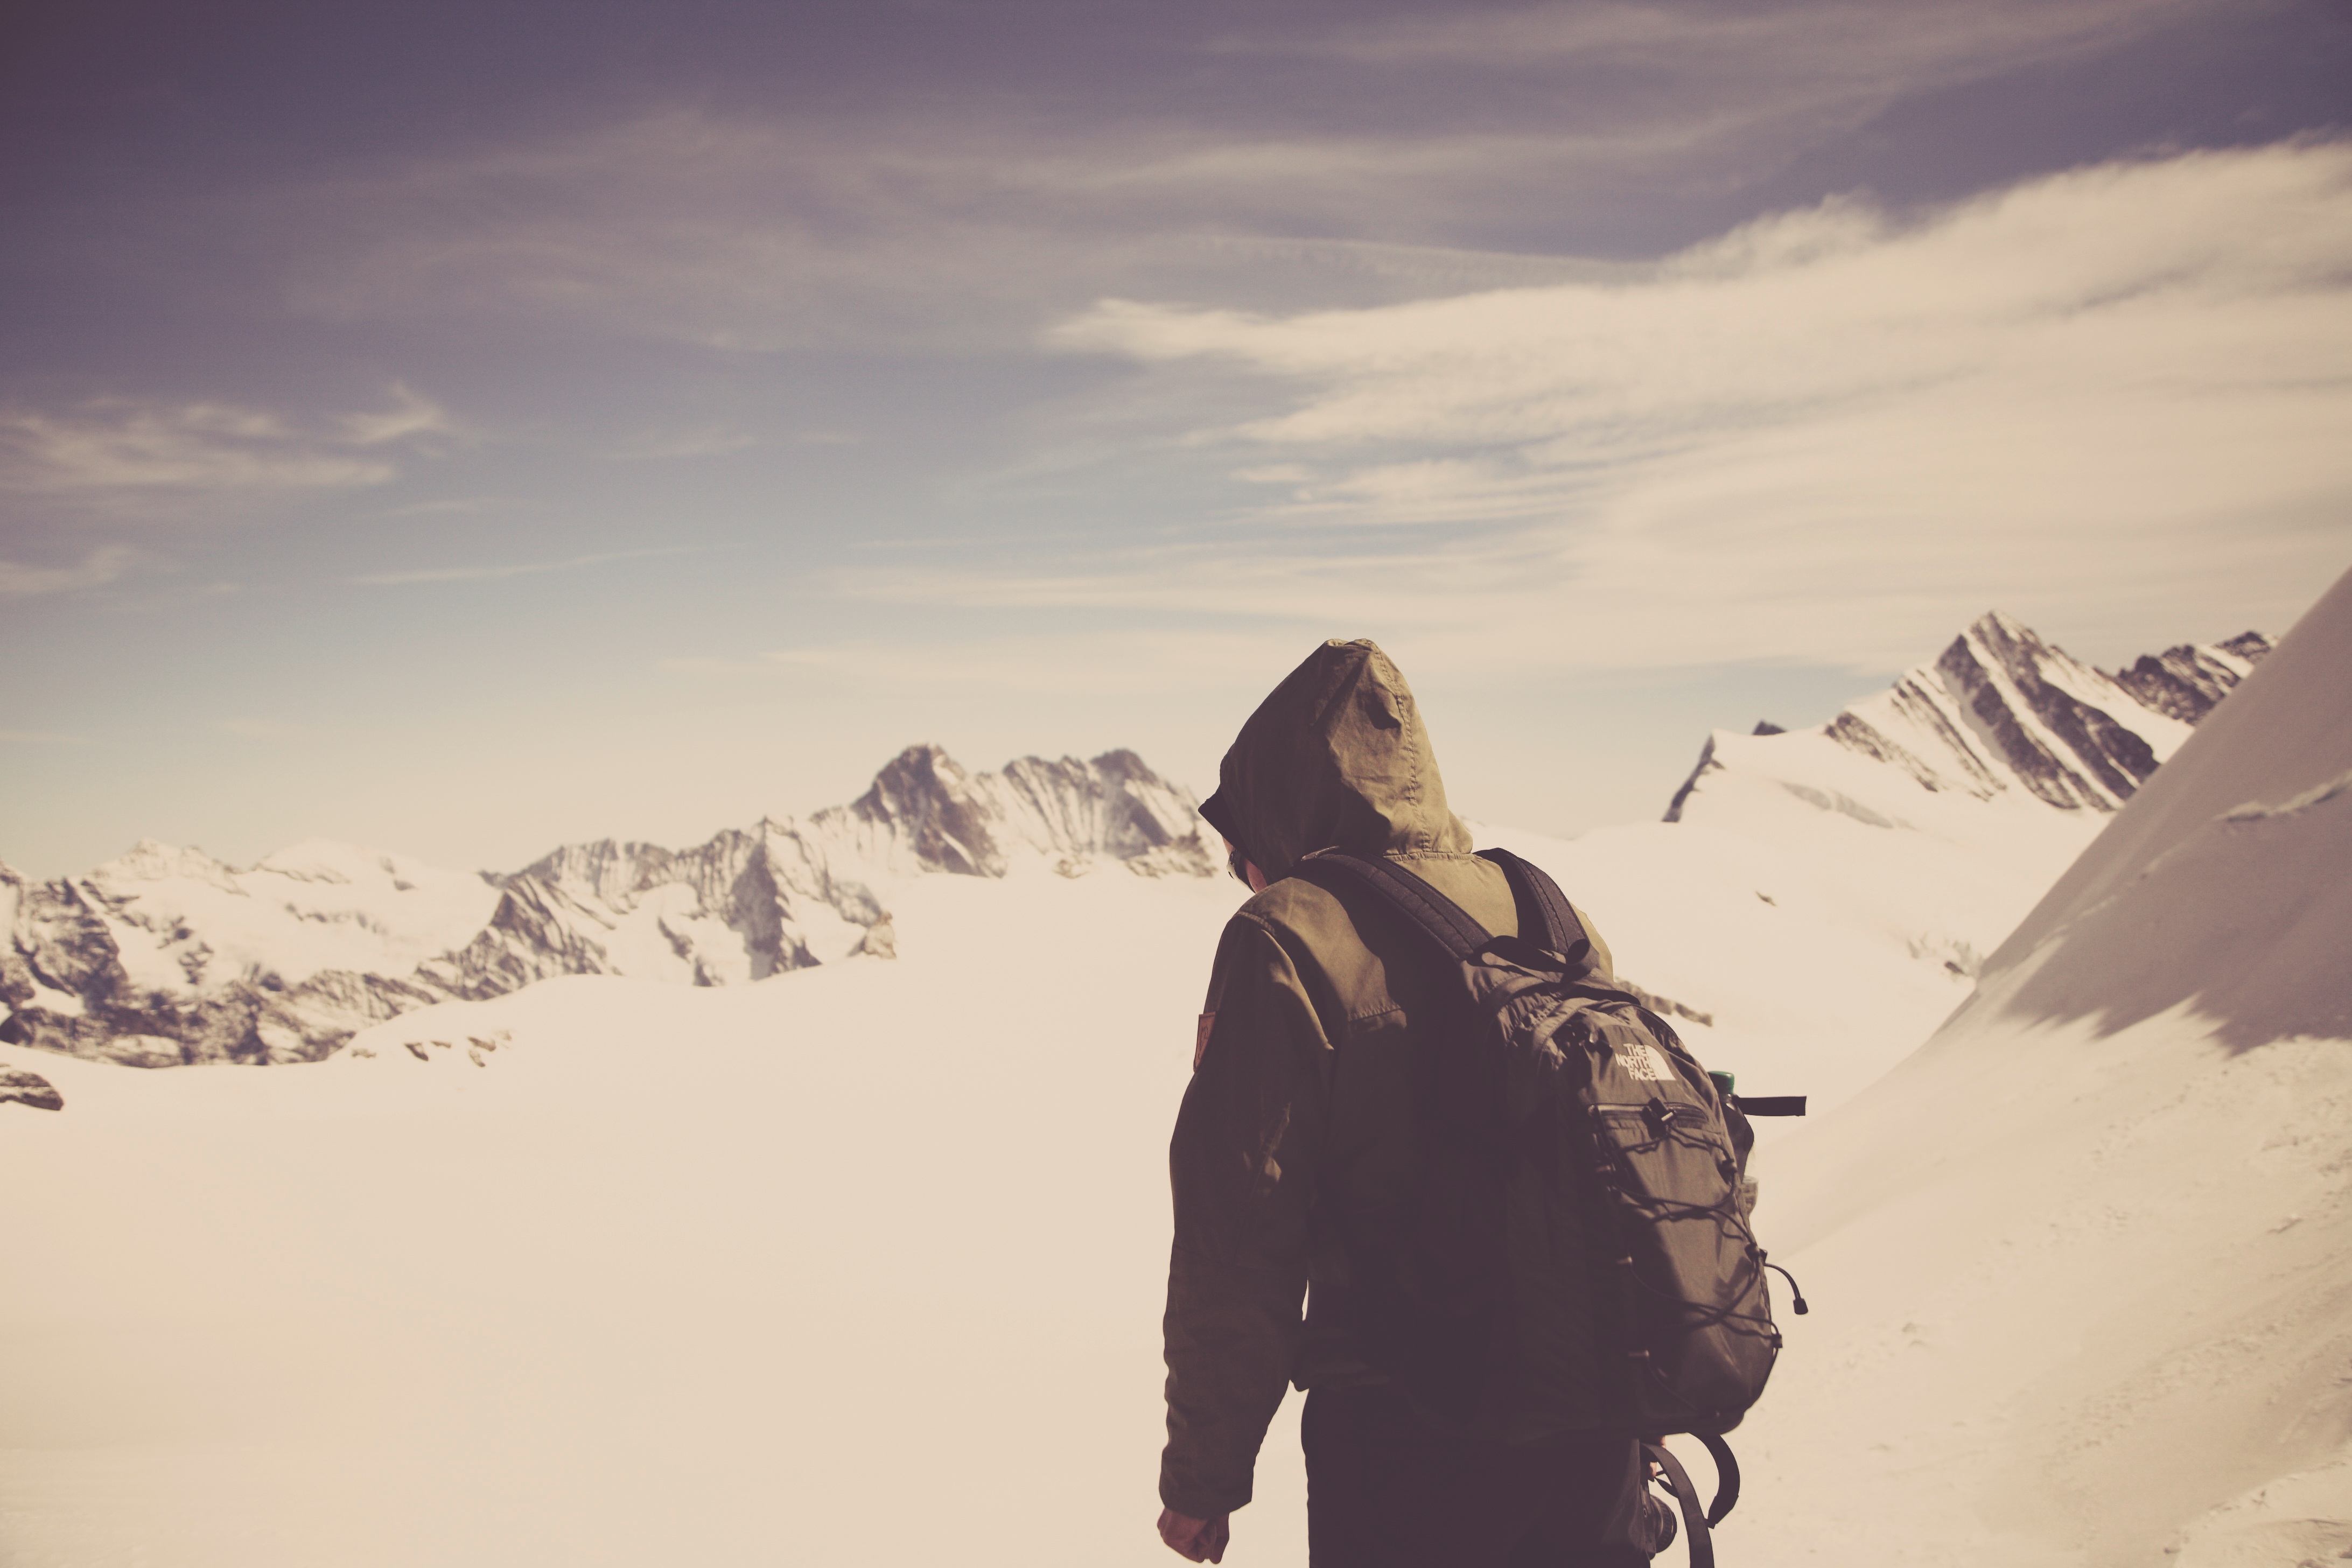
sand, mountain, snow, winter, adventure, mountain range, weather, season, summit, mountaineering, mountainous landforms